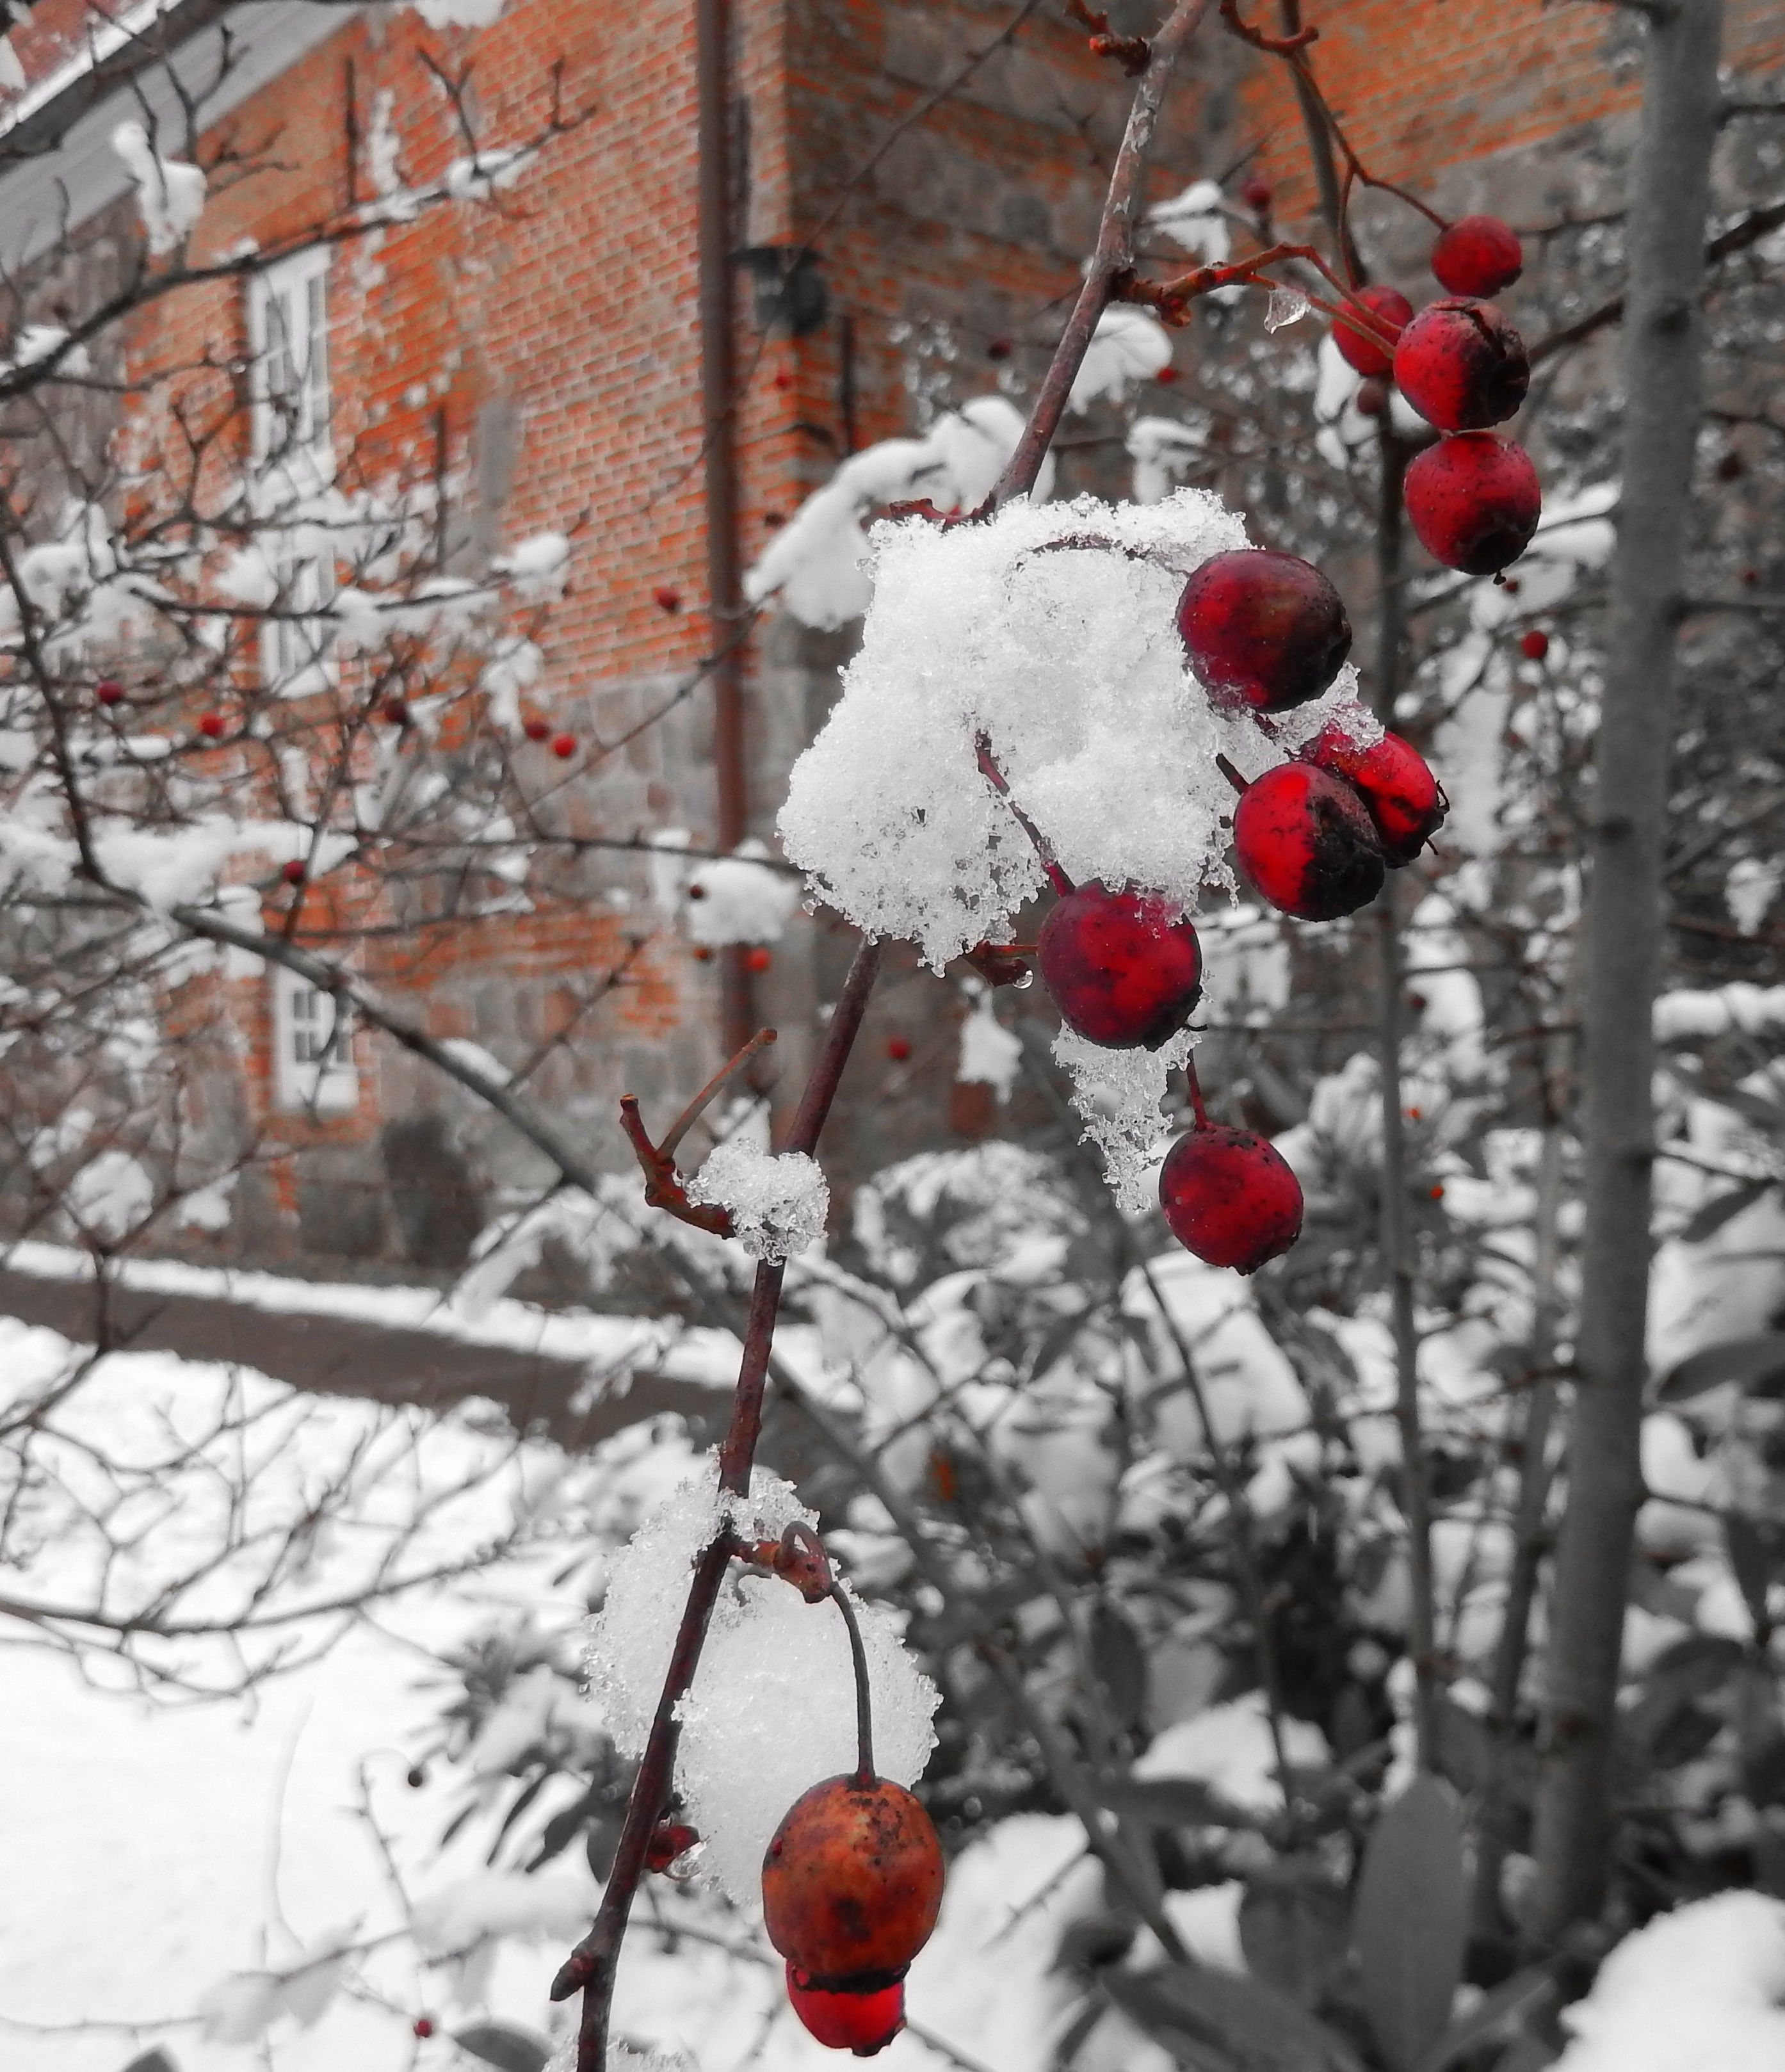
tree, branch, snow, cold, winter, plant, flower, frost, spring, red, weather, frozen, season, twig, wintry, ornamental shrub, winter magic, freezing, rose hip, eiskristalle, berry red, land plant